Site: brandenburg
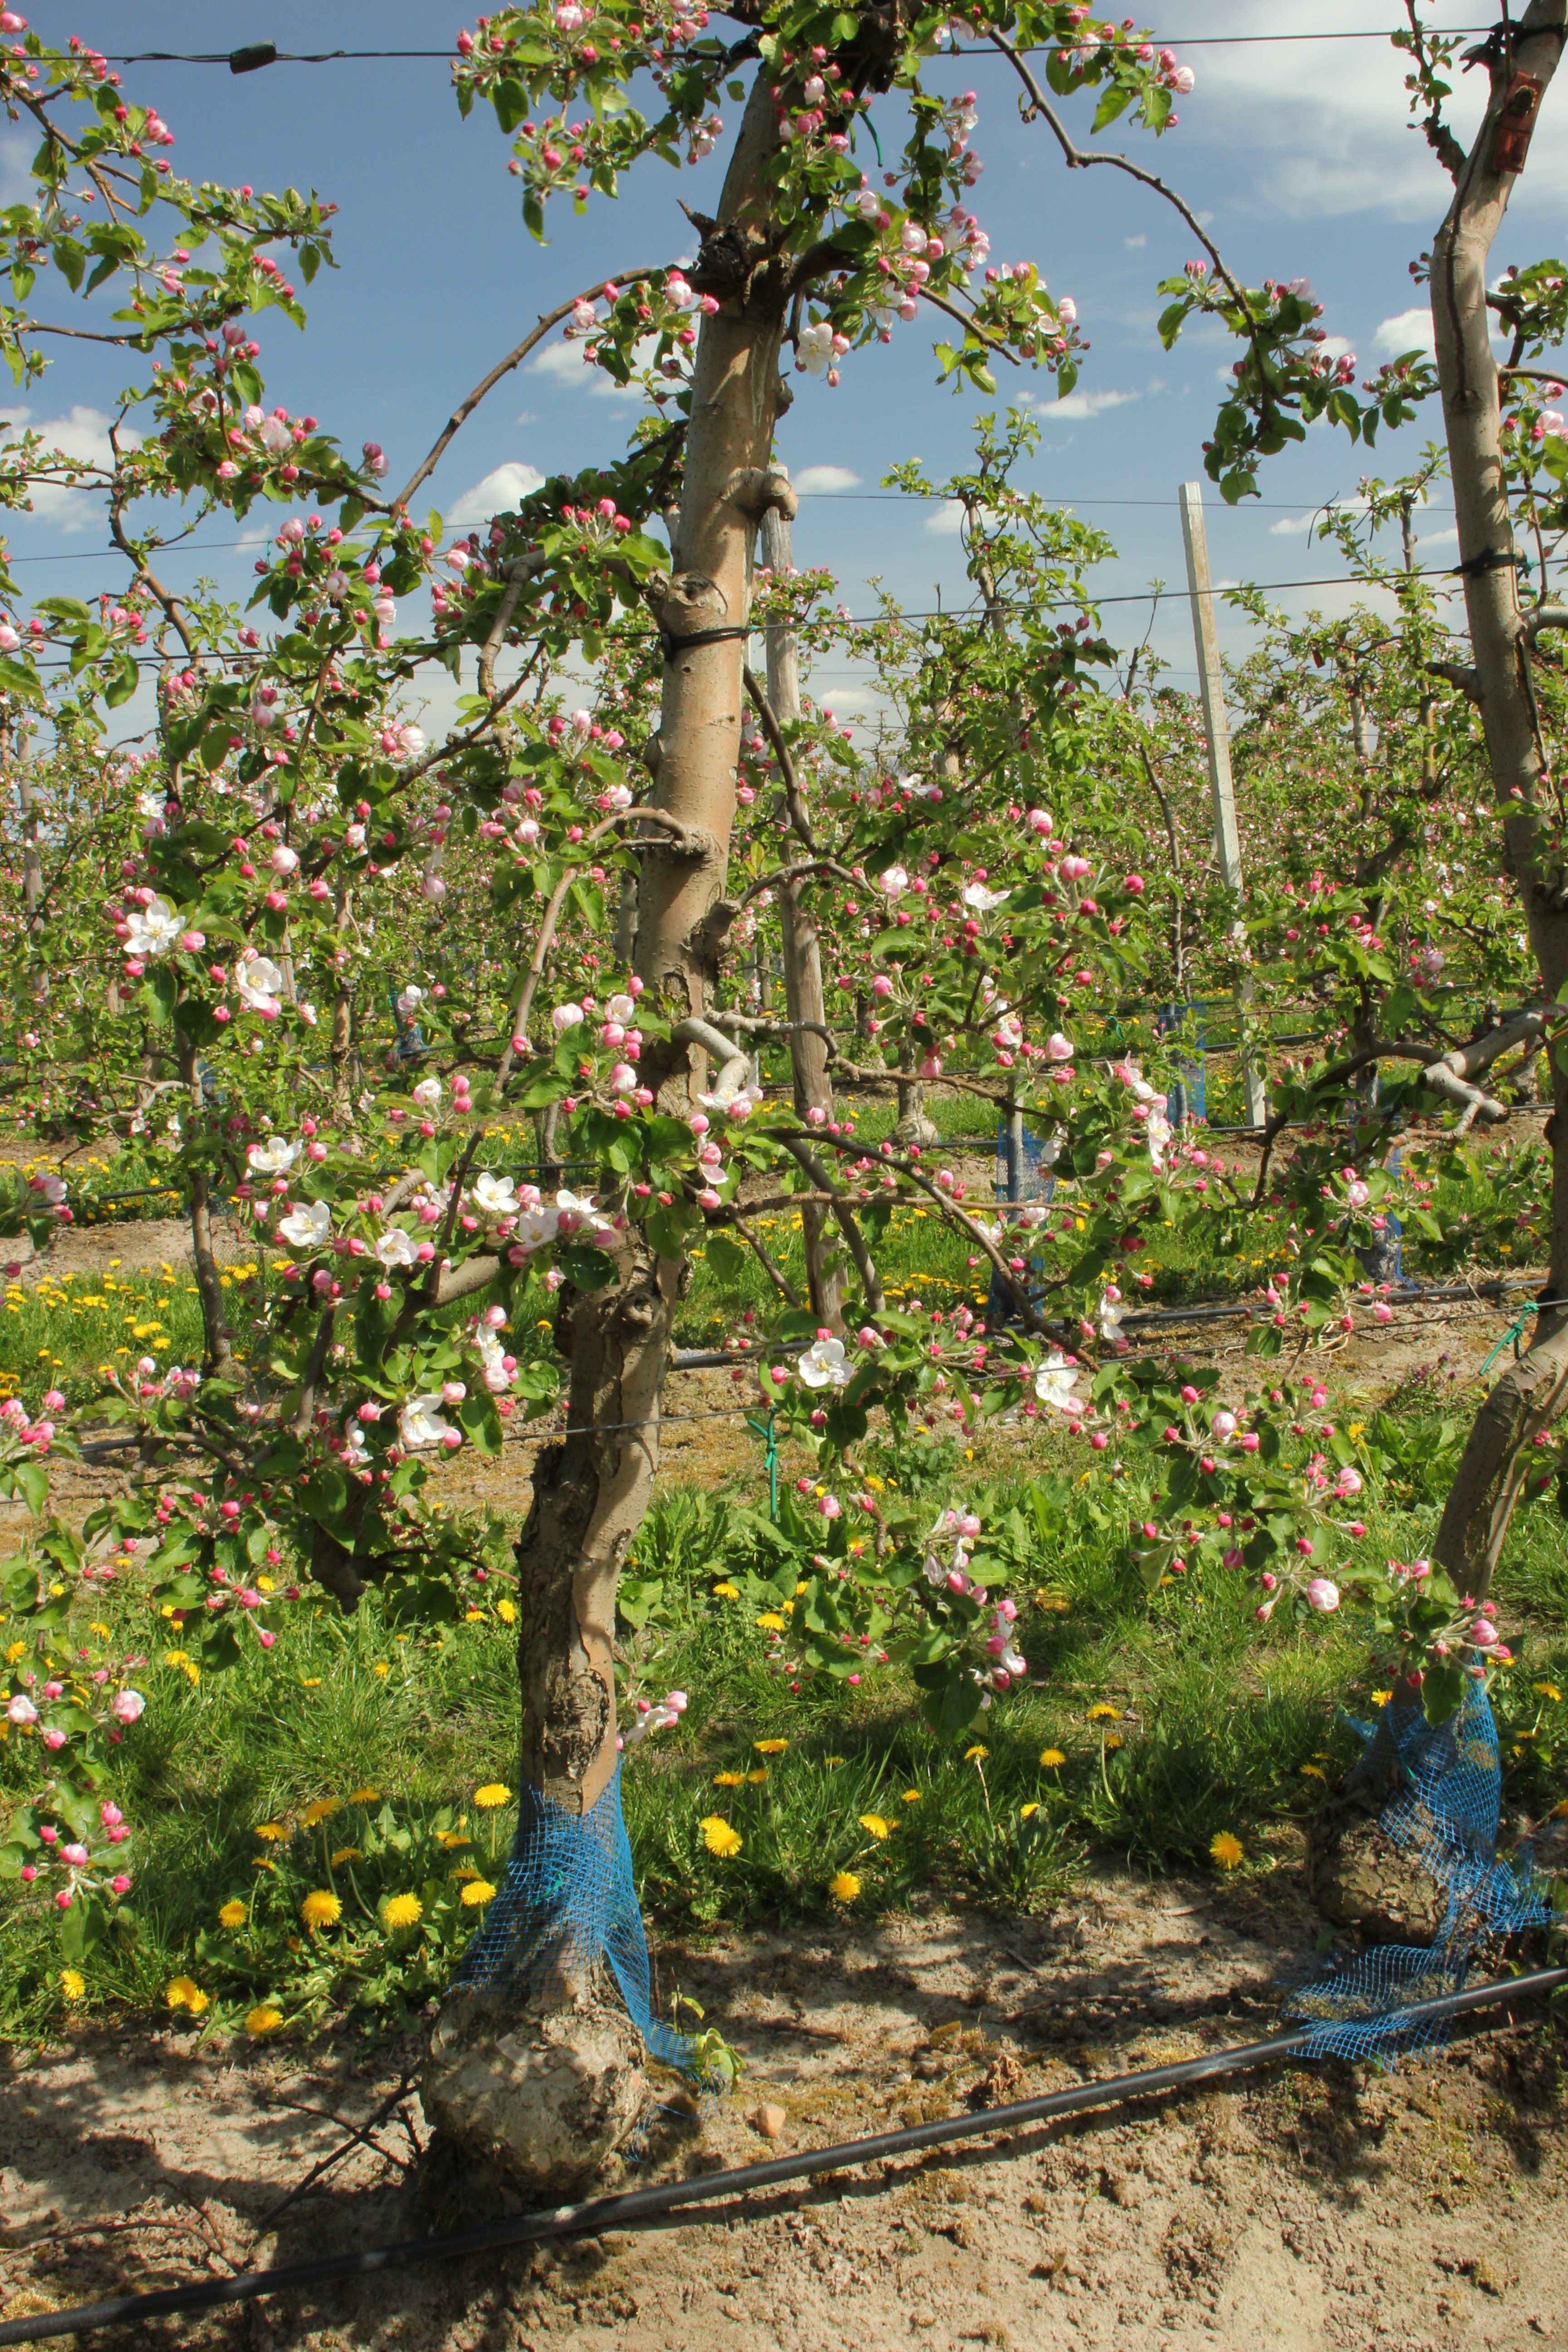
Growth stage (BBCH 57): Inflorescence emergence